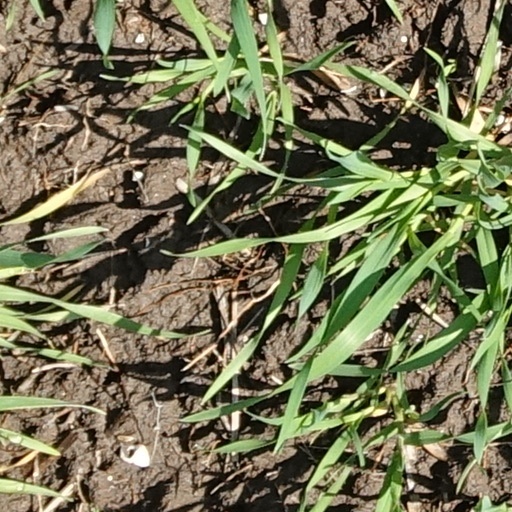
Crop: wheat